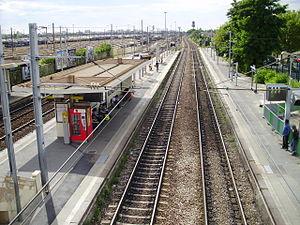
Gare de Drancy, Seine-Saint-Denis, France (vue des quais depuis la passerelle en regardant vers Paris)
La gare de Drancy est une gare ferroviaire française de la ligne de La Plaine à Hirson et Anor, située dans la commune de Drancy.